Elton John Band

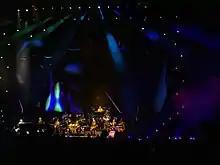
The Elton John Band performing in 2019 during the Farewell Yellow Brick Road tour

Murray died in 1992, having suffered a stroke after battling skin cancer for a number of years. According to Murray's obituary, that March, John and his band performed two tribute concerts at the Grand Ole Opry to raise money to support Murray's family. New musicians that joined the band in the 1990s included Bob Birch (who remained in the band until his death in 2012) and John Jorgenson (who left the band in 2000). John and his band toured with fellow pianist and musician Billy Joel in 1994, 1995, 1998, 2001, 2002, 2003, 2009, and 2010 for the Face To Face tours. John Mahon joined the band in 1997, and Kim Bullard and Matt Bissonette joined the band in 2009 and 2012 respectively. John, Olsson, Johnstone and Cooper are the only members left from the band's classic lineup in the early 1970s. In 2016, this lineup of the band joined John for the Wonderful Crazy Night tour, and two years later for the Farewell Yellow Brick Road concert tour, which was John and his band's final tour consisting of more than 300 concerts worldwide.